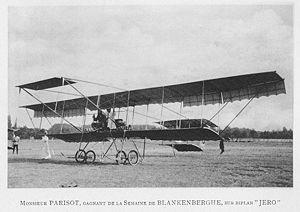
Le Jero nᵒ 9 Antwerpen 1911 est un avion né de l'étroite collaboration entre Pierre de Caters et les Frères Bollekens.